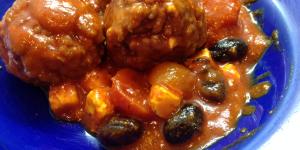
albondigas a la griega